Antarctic Four

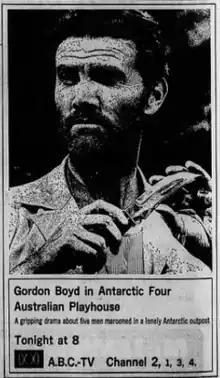
The Age ad 13 June 1966

"Antarctic Four" is the ninth television play episode of the first season of the Australian anthology television series "Australian Playhouse".